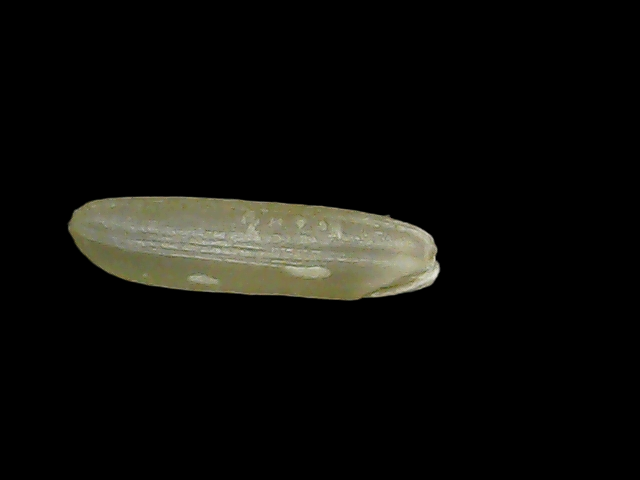
Rice variety: Binadhan19